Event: Nepal Earthquake
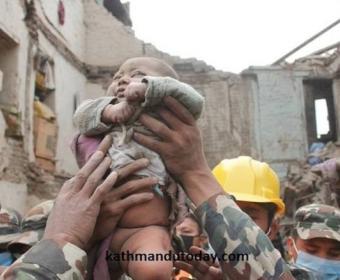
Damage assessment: damage